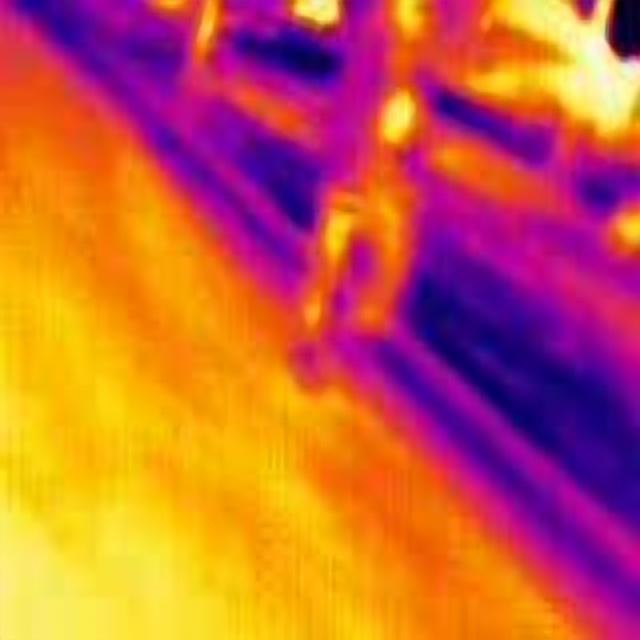
Detected objects:
label: person